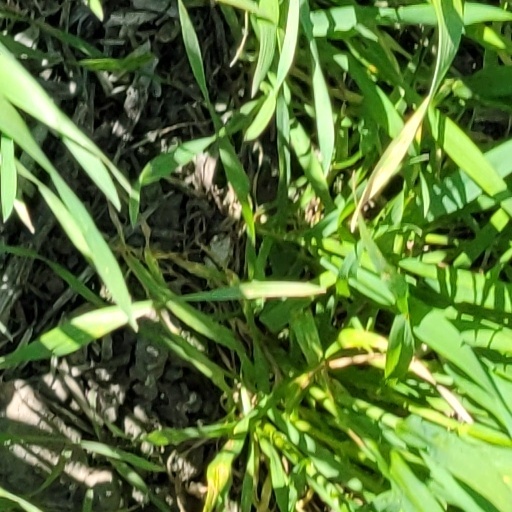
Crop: wheat